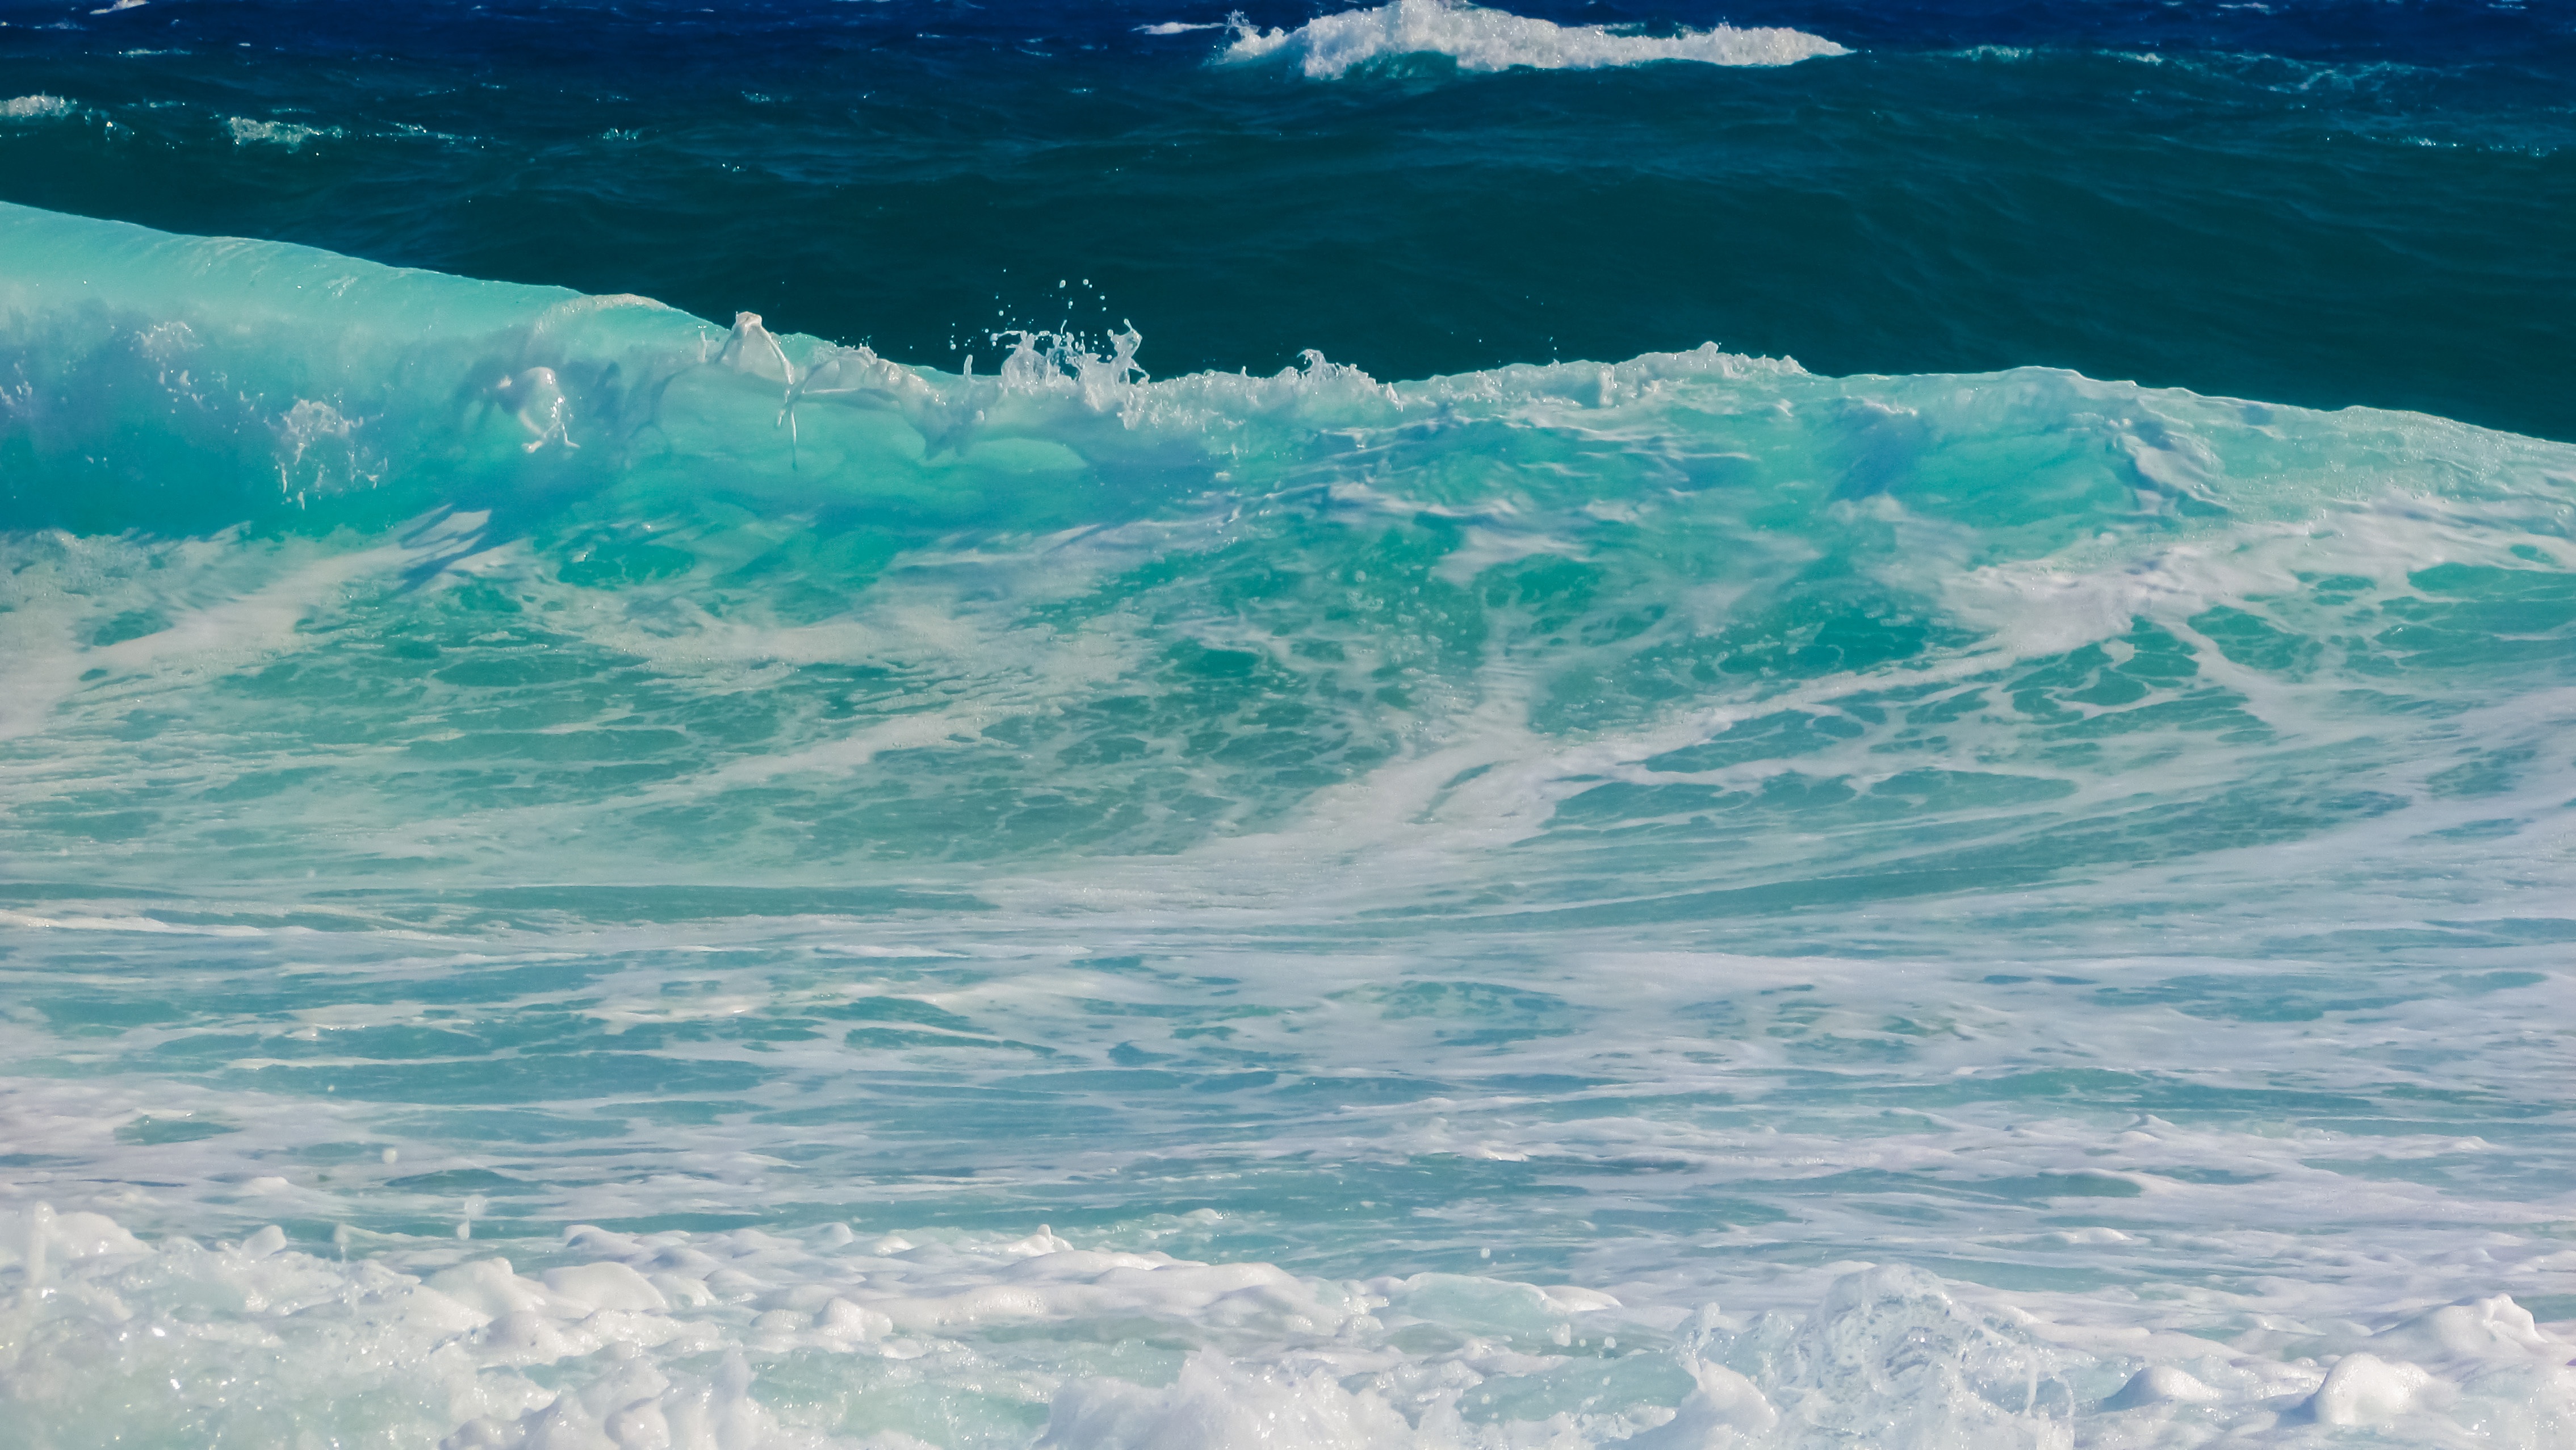
sea, coast, water, ocean, liquid, wave, foam, splash, spray, arctic, energy, smashing, arctic ocean, geological phenomenon, wind wave, ice cap